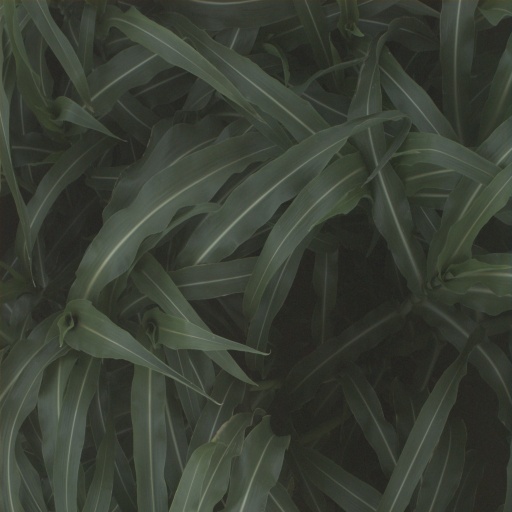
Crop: sorghum